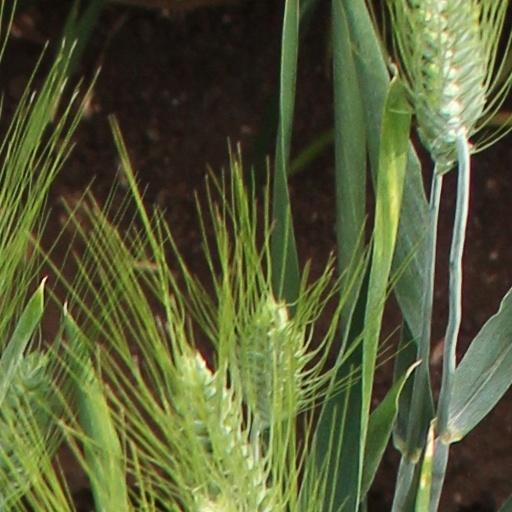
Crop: wheat